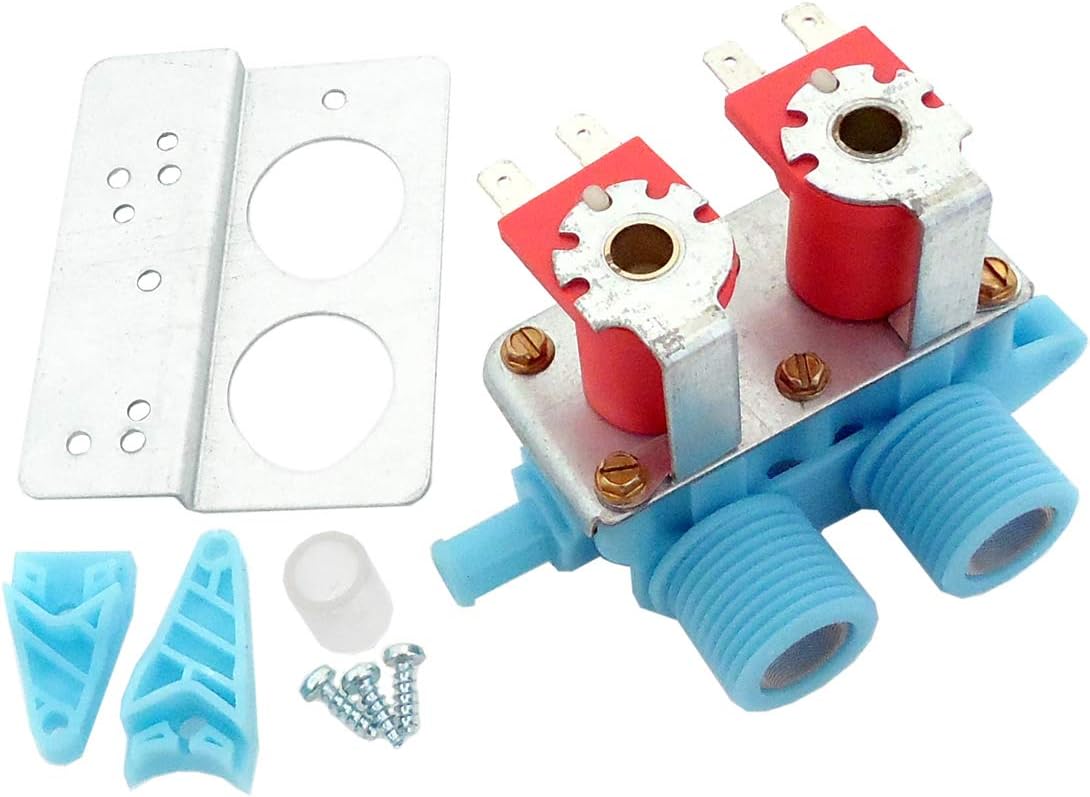
ClimaTek Upgraded Washer Washing Machine Water Inlet Valve fits Kenmore Crosley 134210800 AP3267248 1014349
Category: Appliances
This is a brand new ClimaTek Washer Washing Machine Water Inlet Valve
Features: ▶ This is a brand new ClimaTek Washer Washing Machine Water Inlet Valve | ▶ This ClimaTek Part Directly Replaces Part # 134210800 AP3267248 1014349 | ▶ Top Quality ClimaTek Replacement Part, Built to Last! | ▶ Works with Kenmore Crosley and more!